Count of Chinchón

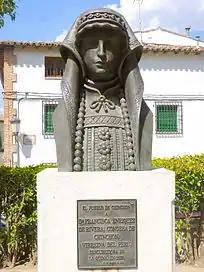
Francisca Enríquez de Rivera, Countess of Chinchón Virreina del Perú

• IV Count: Luis Jerónimo Fernández de Cabrera y Bobadilla (1586-1647), IV Count of Chinchón, Viceroy of Peru, Commander of Campo de Criptana in the Order of Santiago. Born in Madrid, he was baptized in San Nicolás on October 20, 1586, and died in the same town on October 28, 1647.